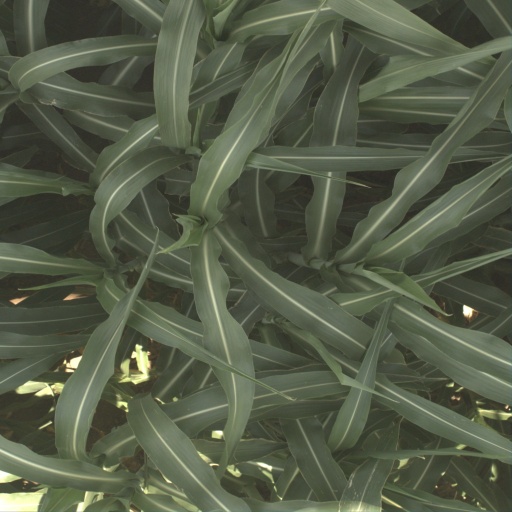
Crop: sorghum